Sexenio (Mexico)

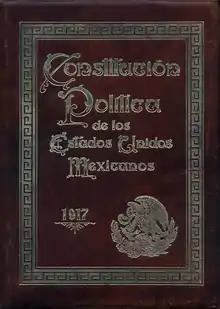
Since 1928, an amendment to the Mexican Constitution of 1917 has provided for a single six-year term for presidents.

Sexenio is the popular term for the term of office on the President of Mexico. Under article 83 of the Mexican Constitution, the president is limited to a single six-year term, and no one who holds the office, even on a caretaker basis, is permitted to run for or hold the office ever again. It is one of the country's most important political institutions, because it is one of the few significant limitations on executive power in Mexico, which is strong at local, state, and national levels. The was a reaction to failed re-election experiences occurring during Mexico's first fifty years as an independent country and, most notably, the Porfiriato era (1876–1911).